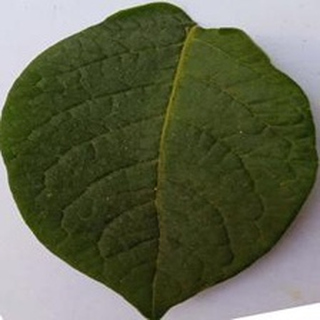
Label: healthy_potato